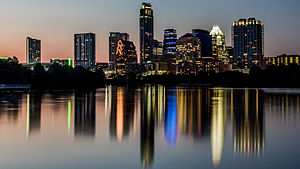
Austin (Texas)
Austin er hovedstad i den amerikanske delstat Texas. Byen har 885.400 indbyggere, over 1 million inklusiv forstæder. Det gør byen til Texas' fjerde største efter Houston, San Antonio og Dallas og USA's 11. største.